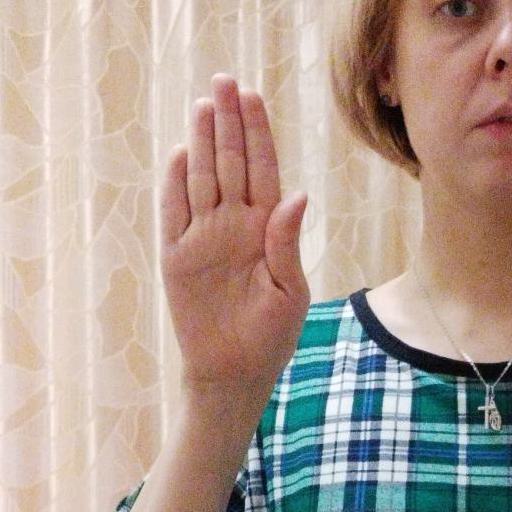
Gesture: stop